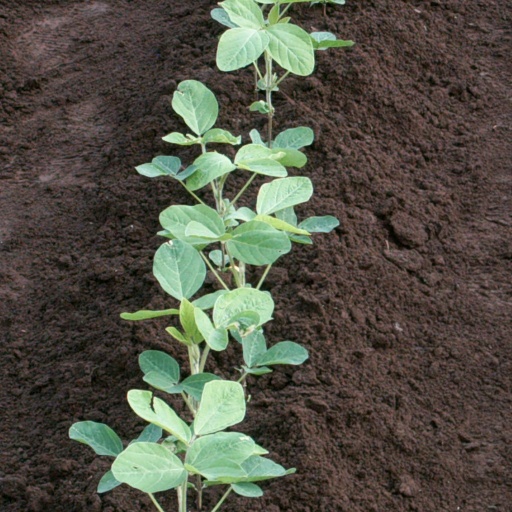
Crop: soybean